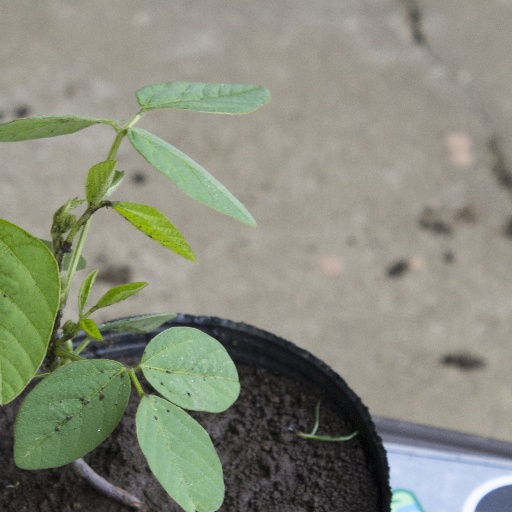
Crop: soybean